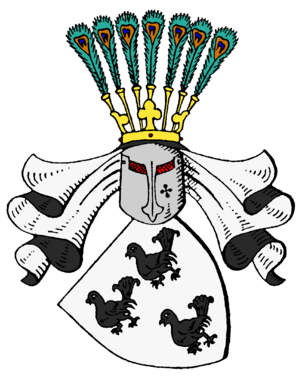
La famille von Moltke est une famille de la noblesse immémoriale du Mecklembourg, ayant ou ayant eu des ramifications en Allemagne, en Suède, en Autriche et au Danemark.